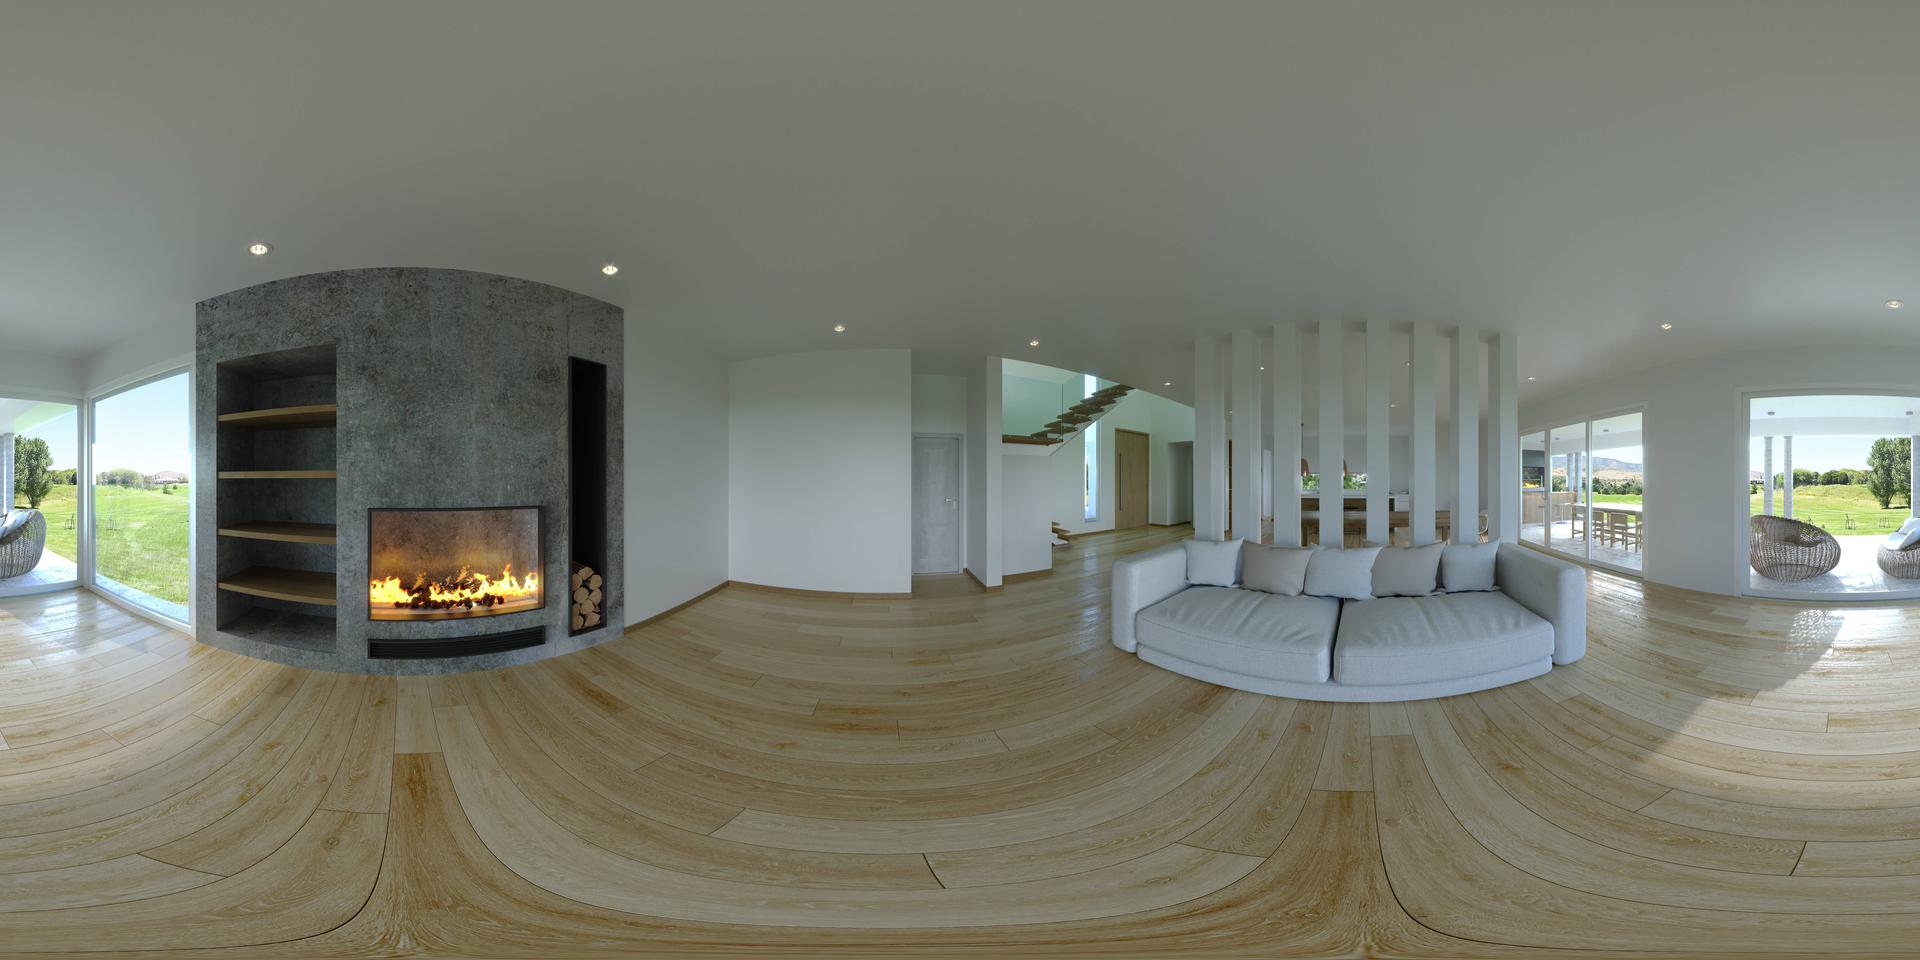
Referred object: the lit fireplace with flames

Referred object: the lit concrete fireplace